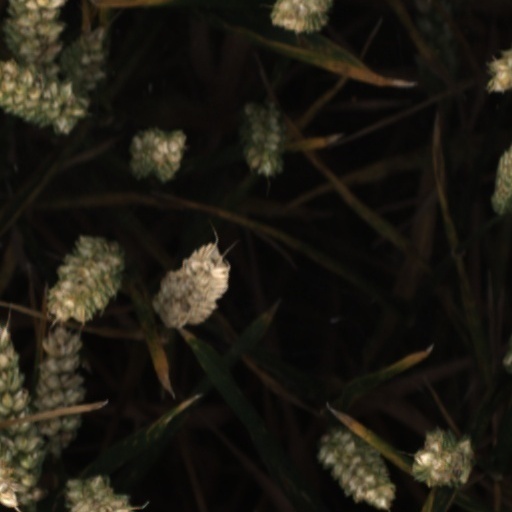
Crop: wheat